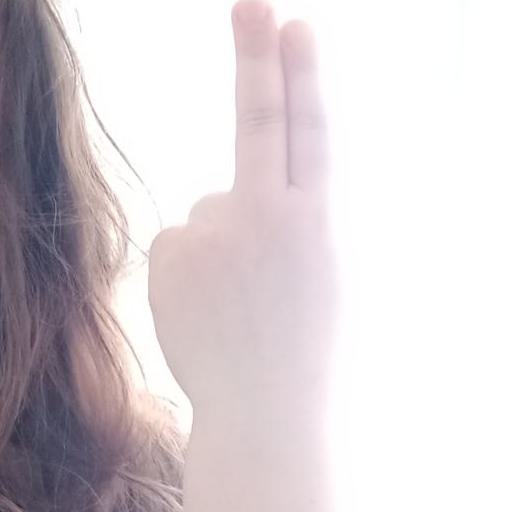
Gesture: two_up_inverted